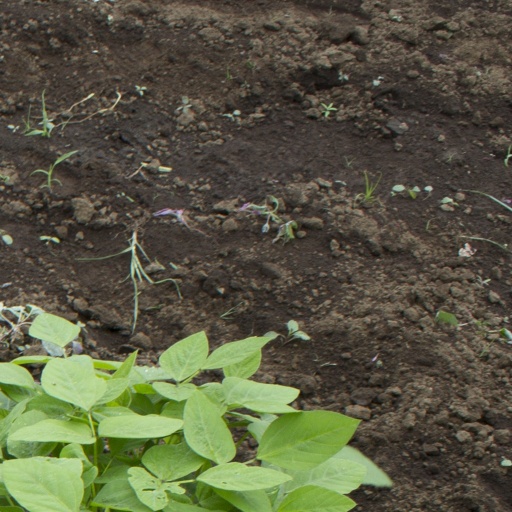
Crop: soybean